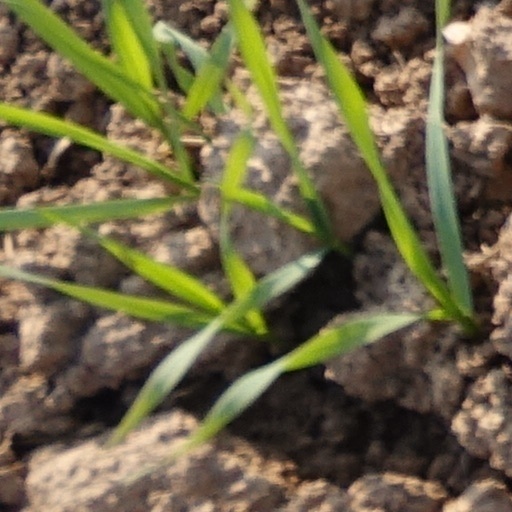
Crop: wheat